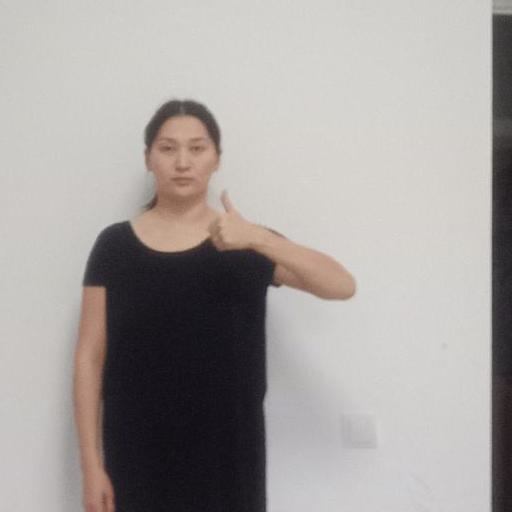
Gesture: like